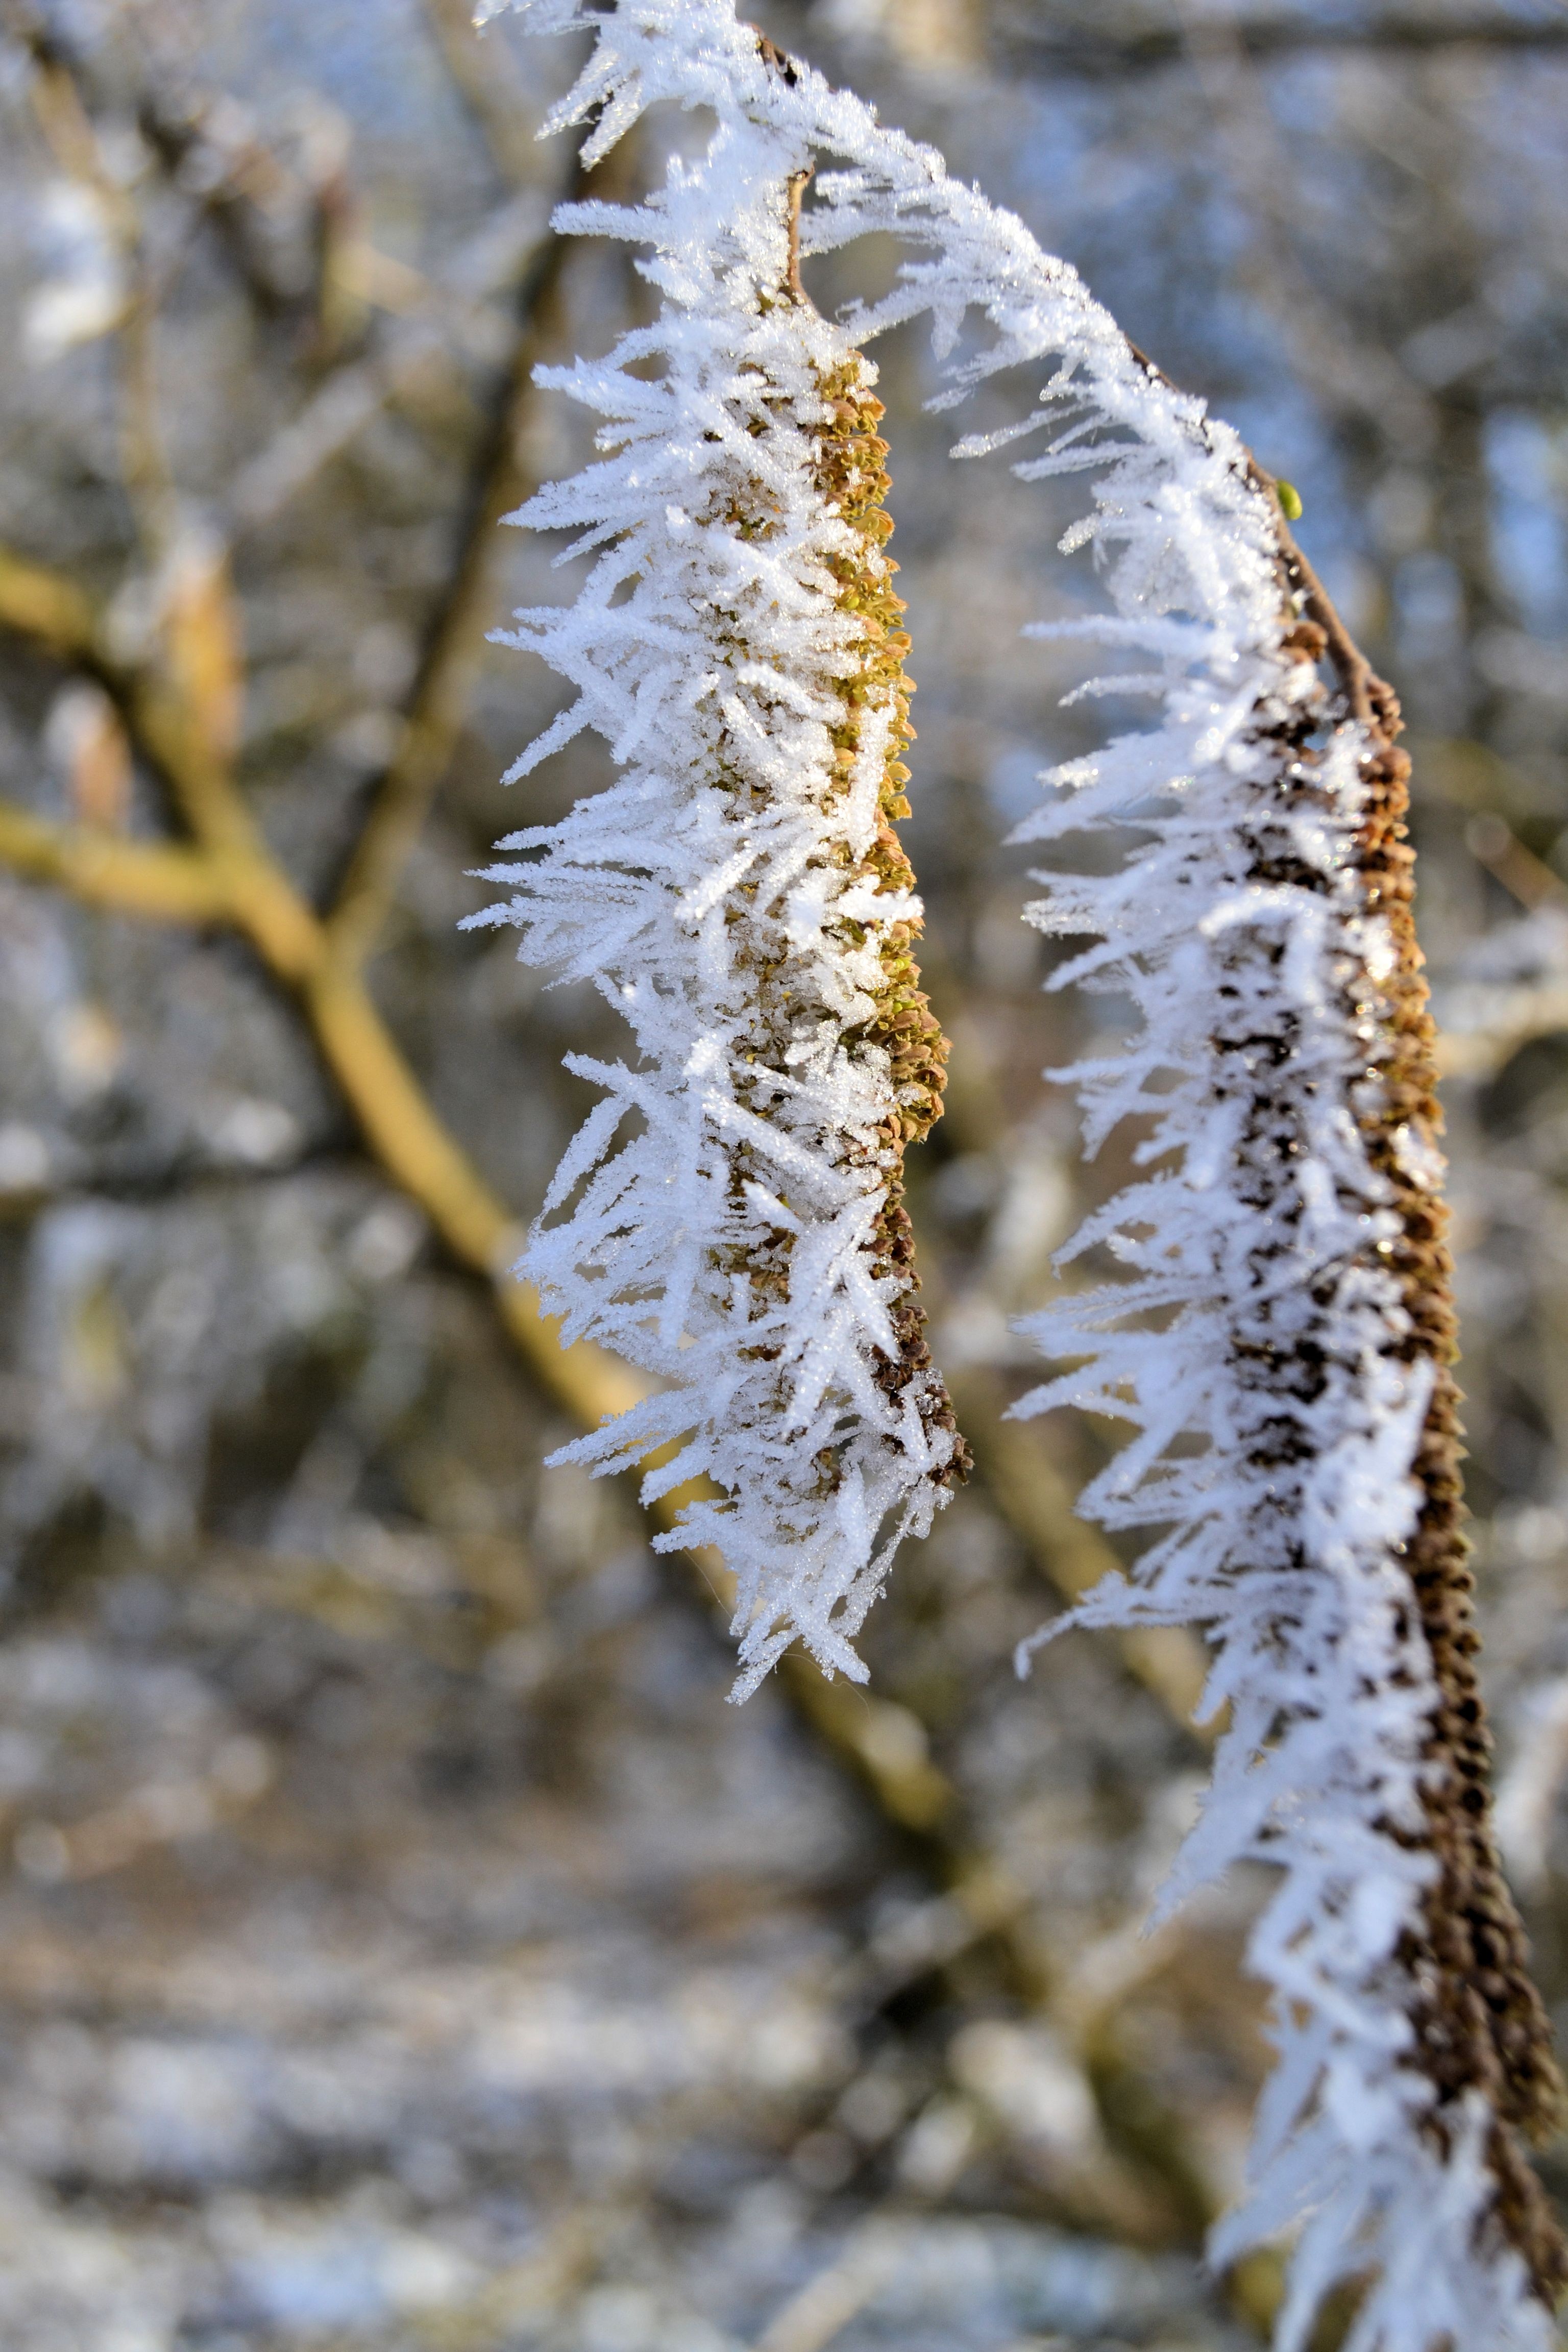
tree, nature, branch, snow, cold, winter, plant, leaf, flower, frost, ice, autumn, botany, flora, season, fauna, twig, close up, iced, branches, icicle, freezing, macro photography, public record, v rstetten, emmendingen, plant stem, woody plant